Ambassador (novel)

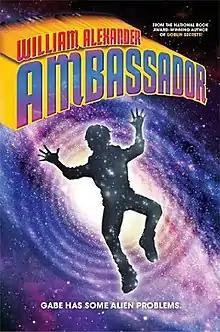
First edition Cover art by Owen Richardson

Ambassador is a 2015 science fiction book written by William Alexander. The book is followed by sequel text "Nomad", written in 2015. Both were published by Simon & Schuster. These books fall alongside some of Alexander’s more well-known fantasy books for children, such as "Goblin Secrets" (2013), which won the National Book Award.